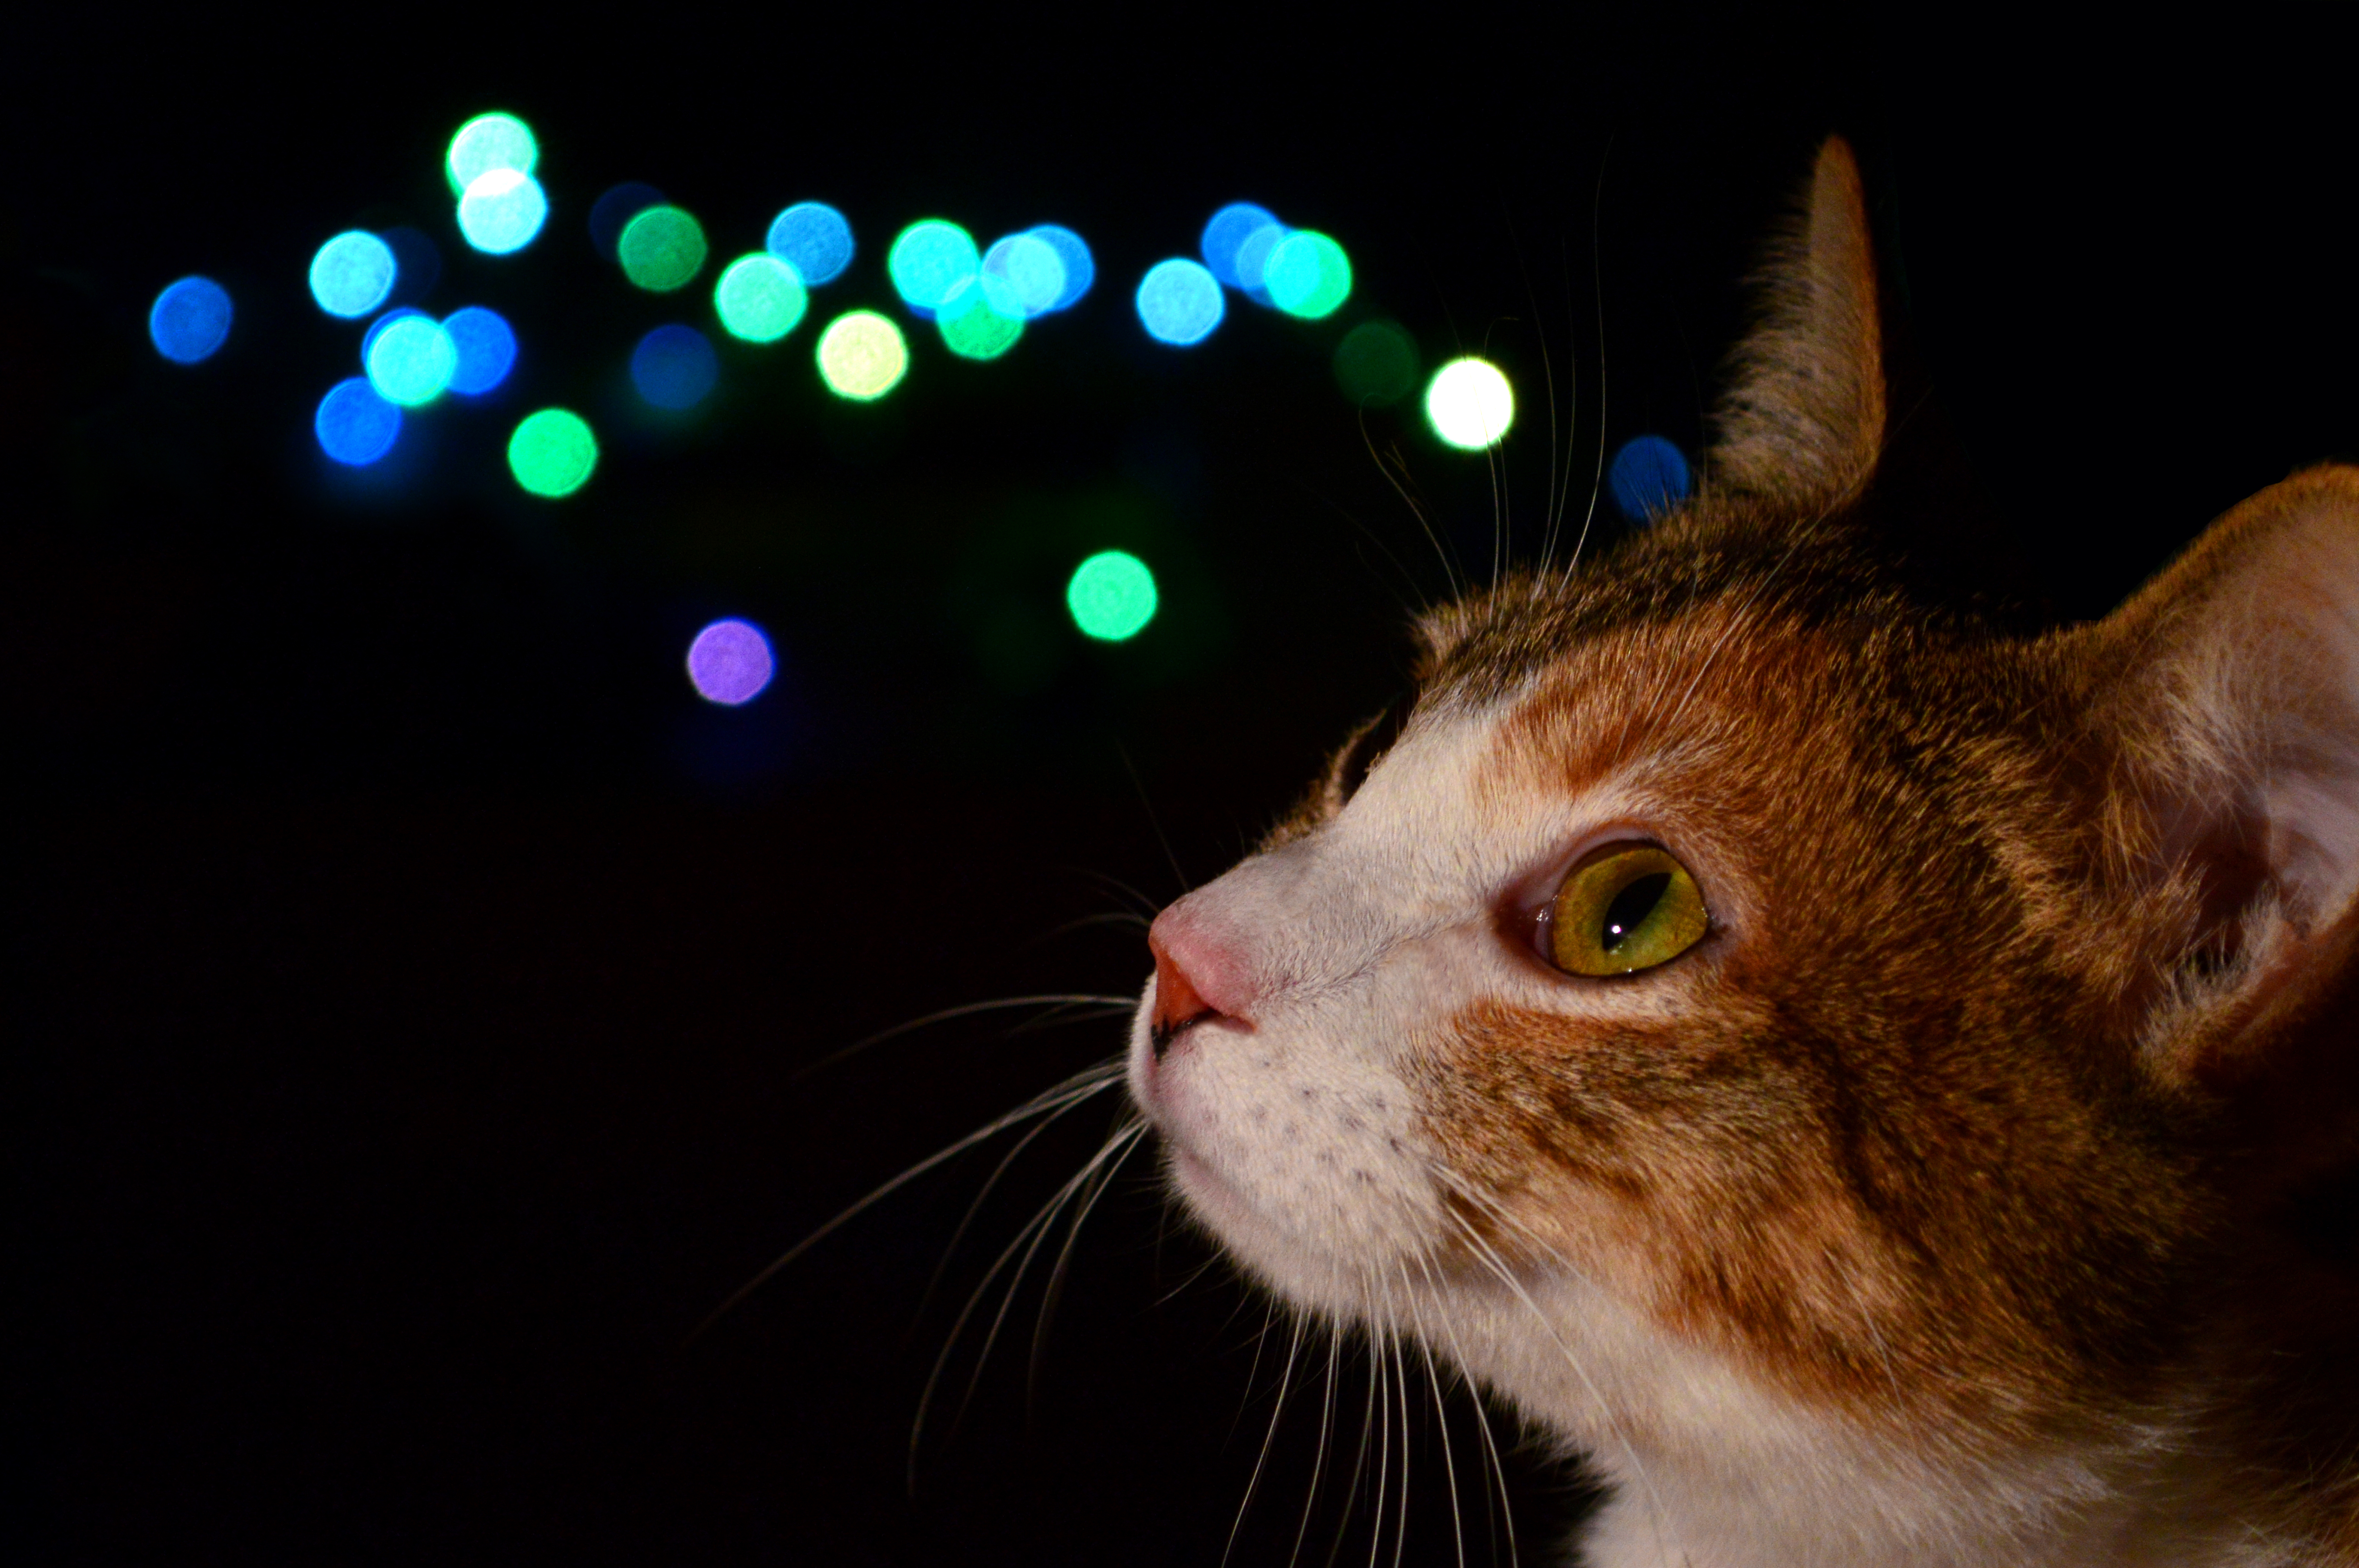
light, bokeh, wish, pet, kitten, cat, mammal, close up, nose, whiskers, esperanca, skin, vertebrate, chat, hope, esperanza, espoir, luz, licht, katze, lumiere, gatto, haustier, gat, luce, llum, hoffnung, desire, deseo, d sir, wunsch, speranza, desiderio, voeu, desig, begehren, small to medium sized cats, cat like mammal